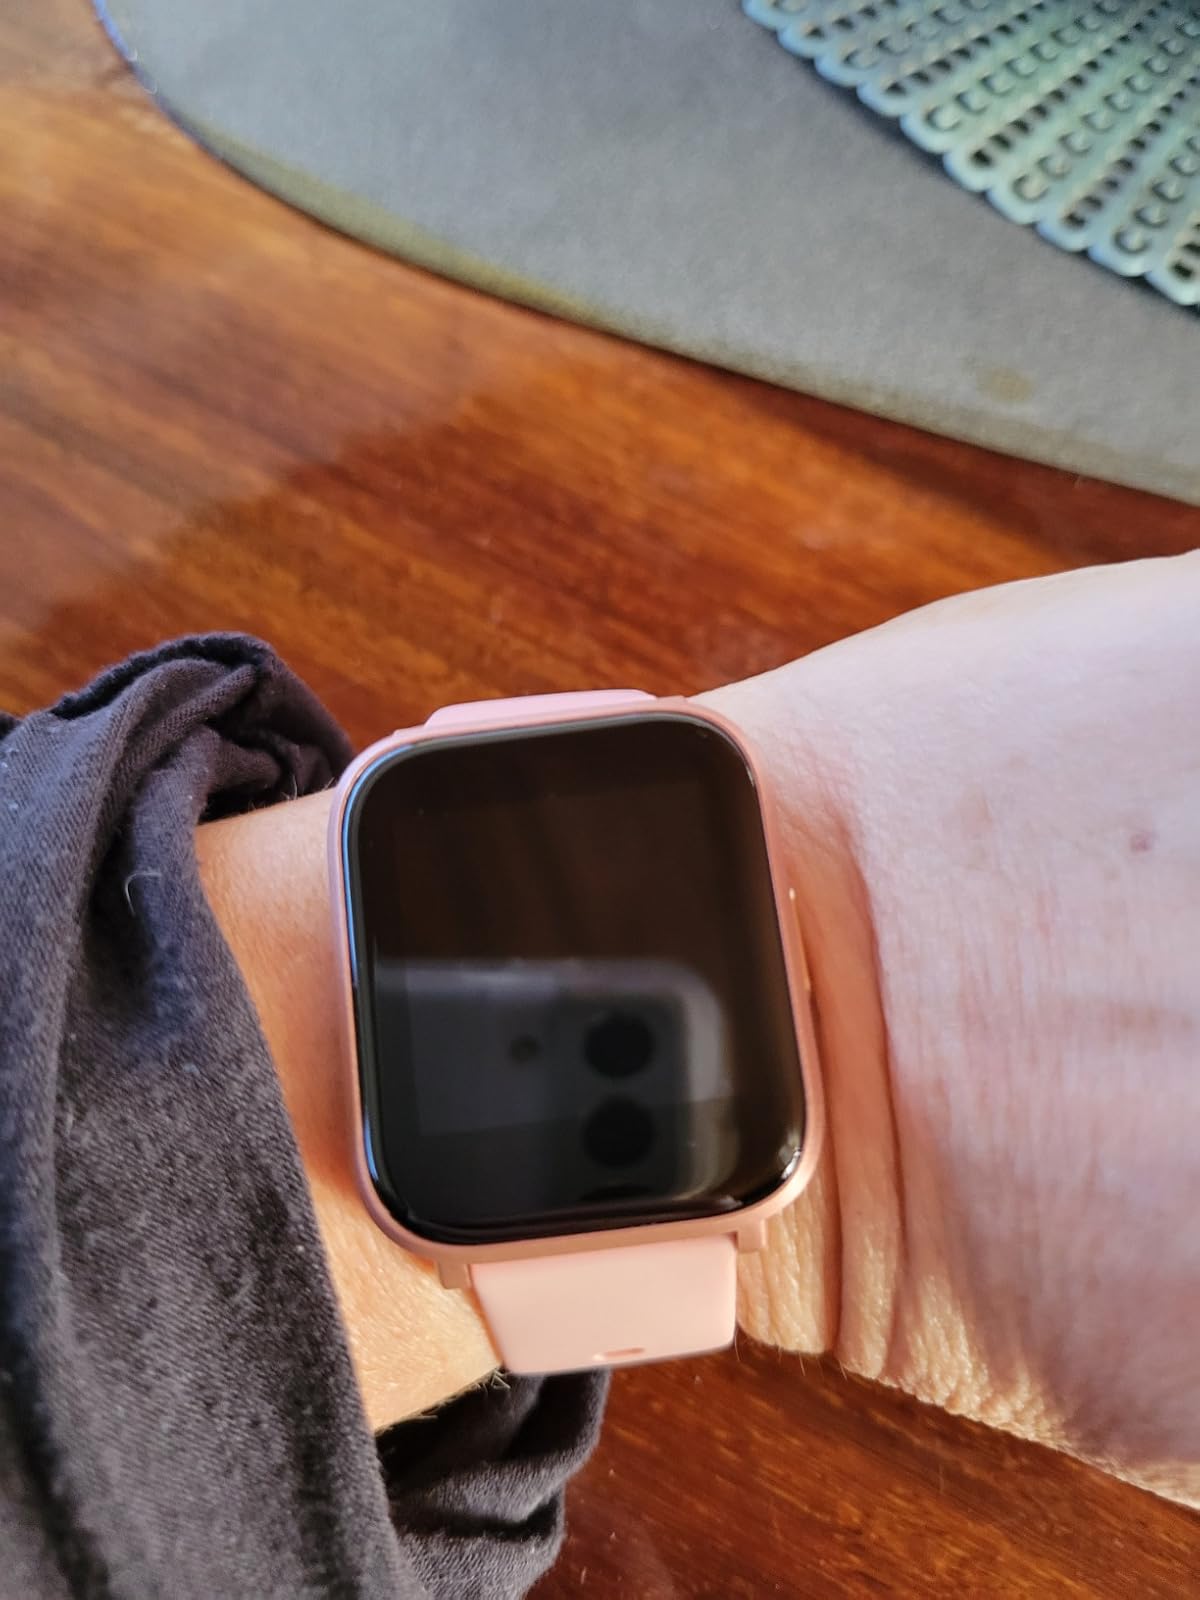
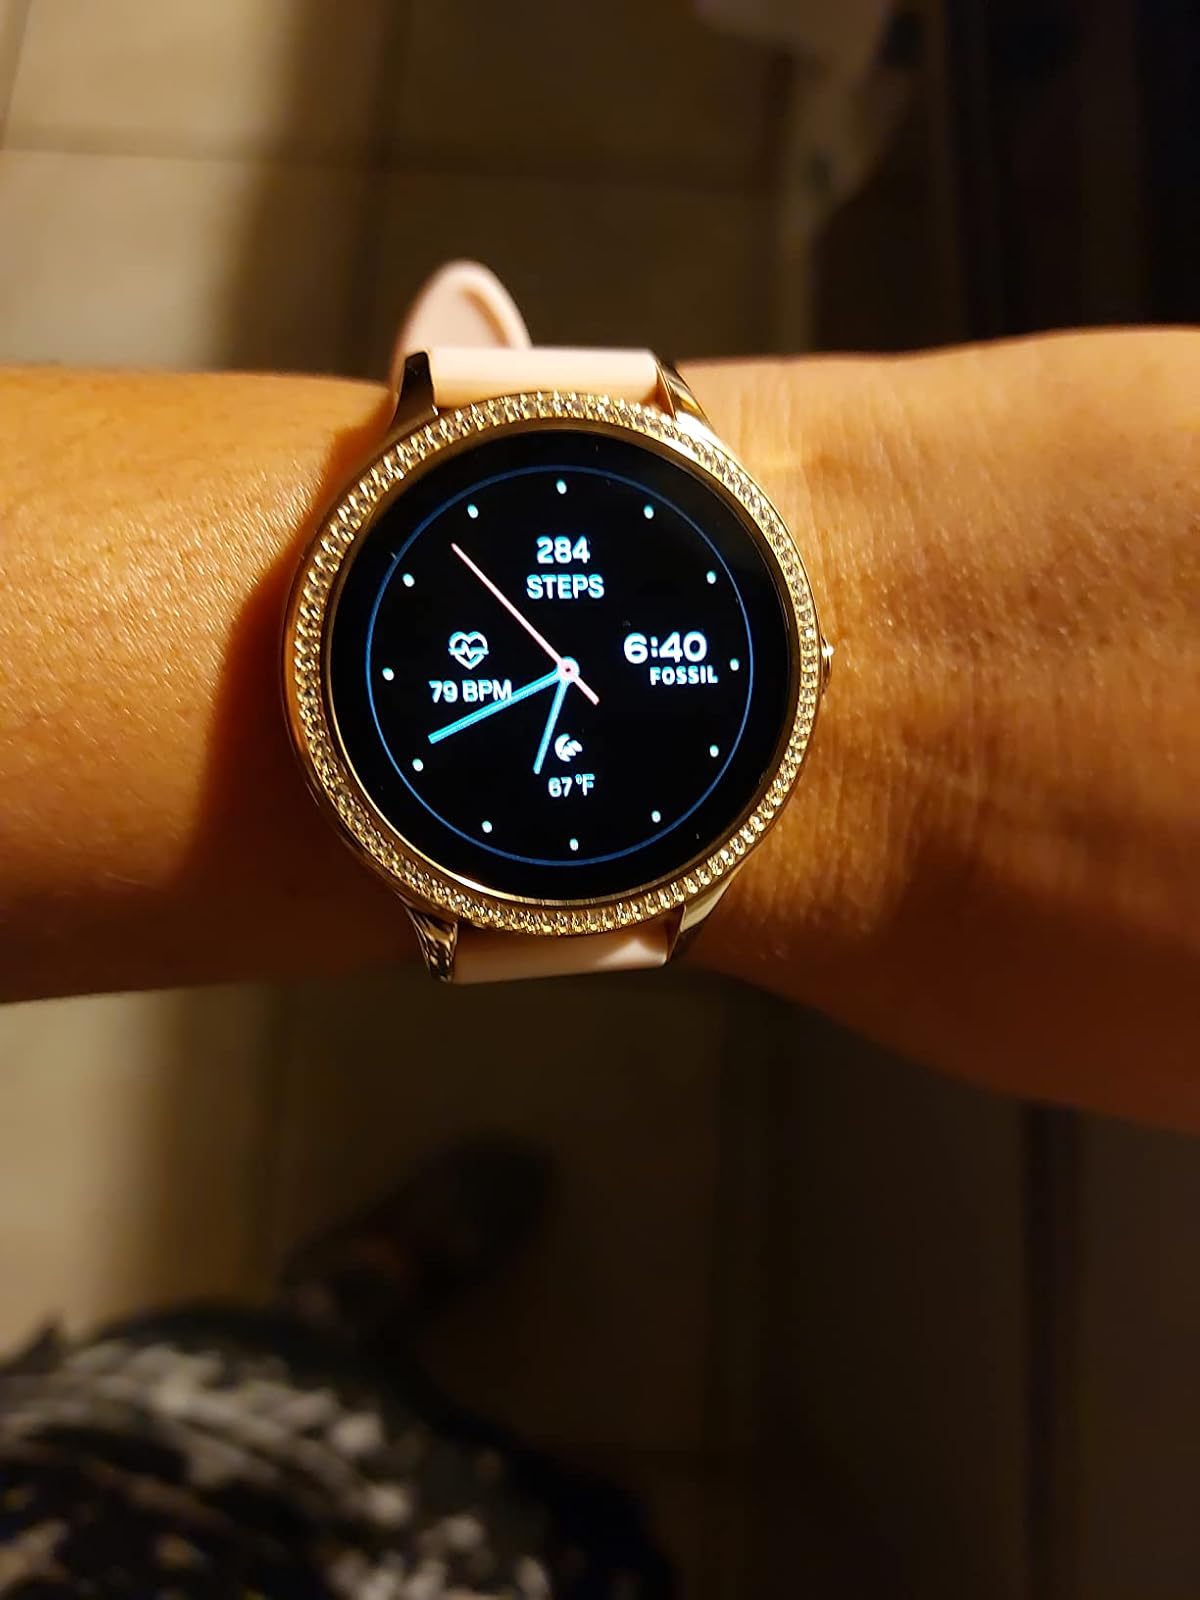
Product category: smartwatch
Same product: no